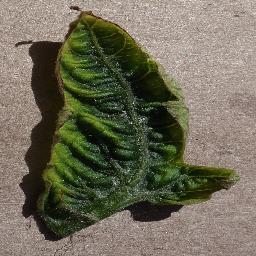
Label: Tomato___Tomato_Yellow_Leaf_Curl_Virus